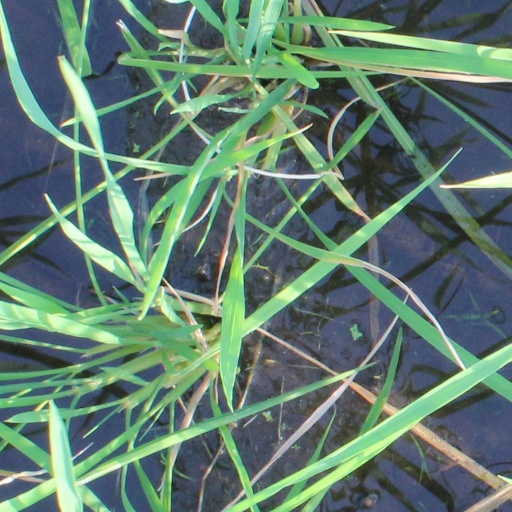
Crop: rice